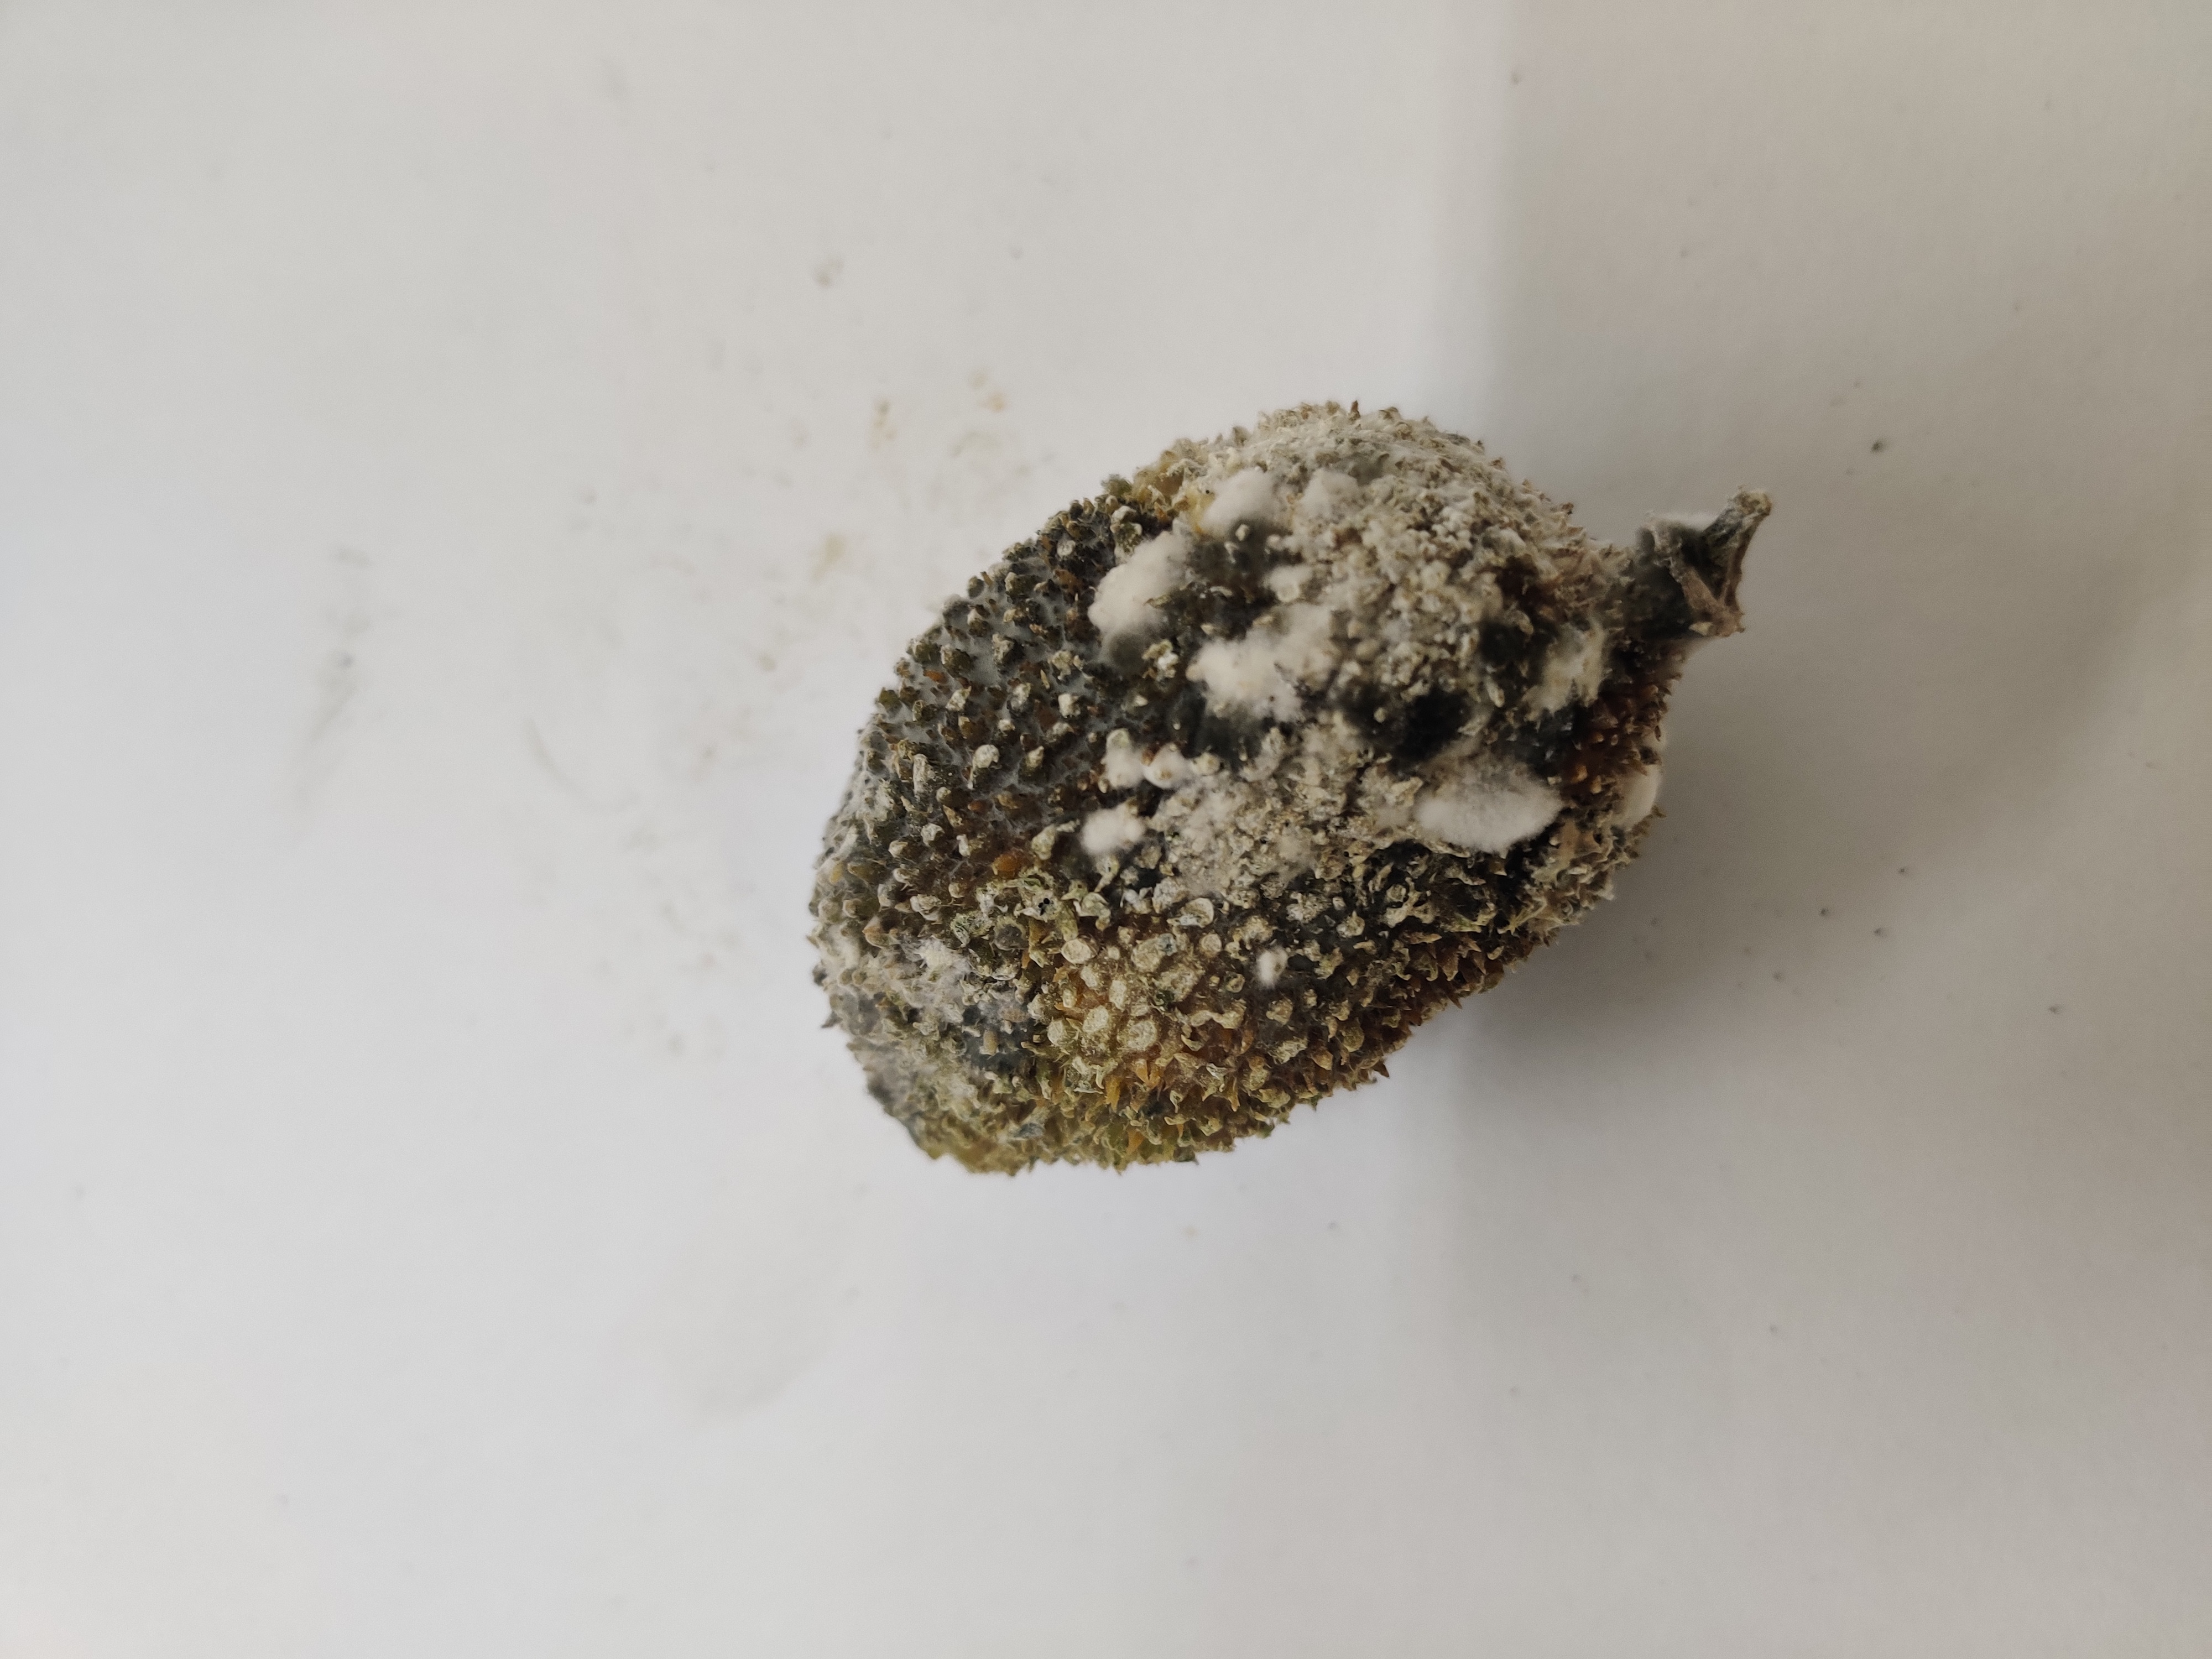
Crop: Spiny Gourd
Condition: Damaged